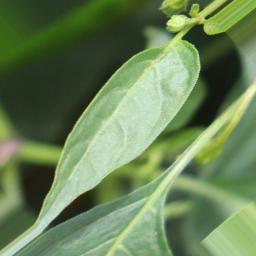
Label: mites_and_trips